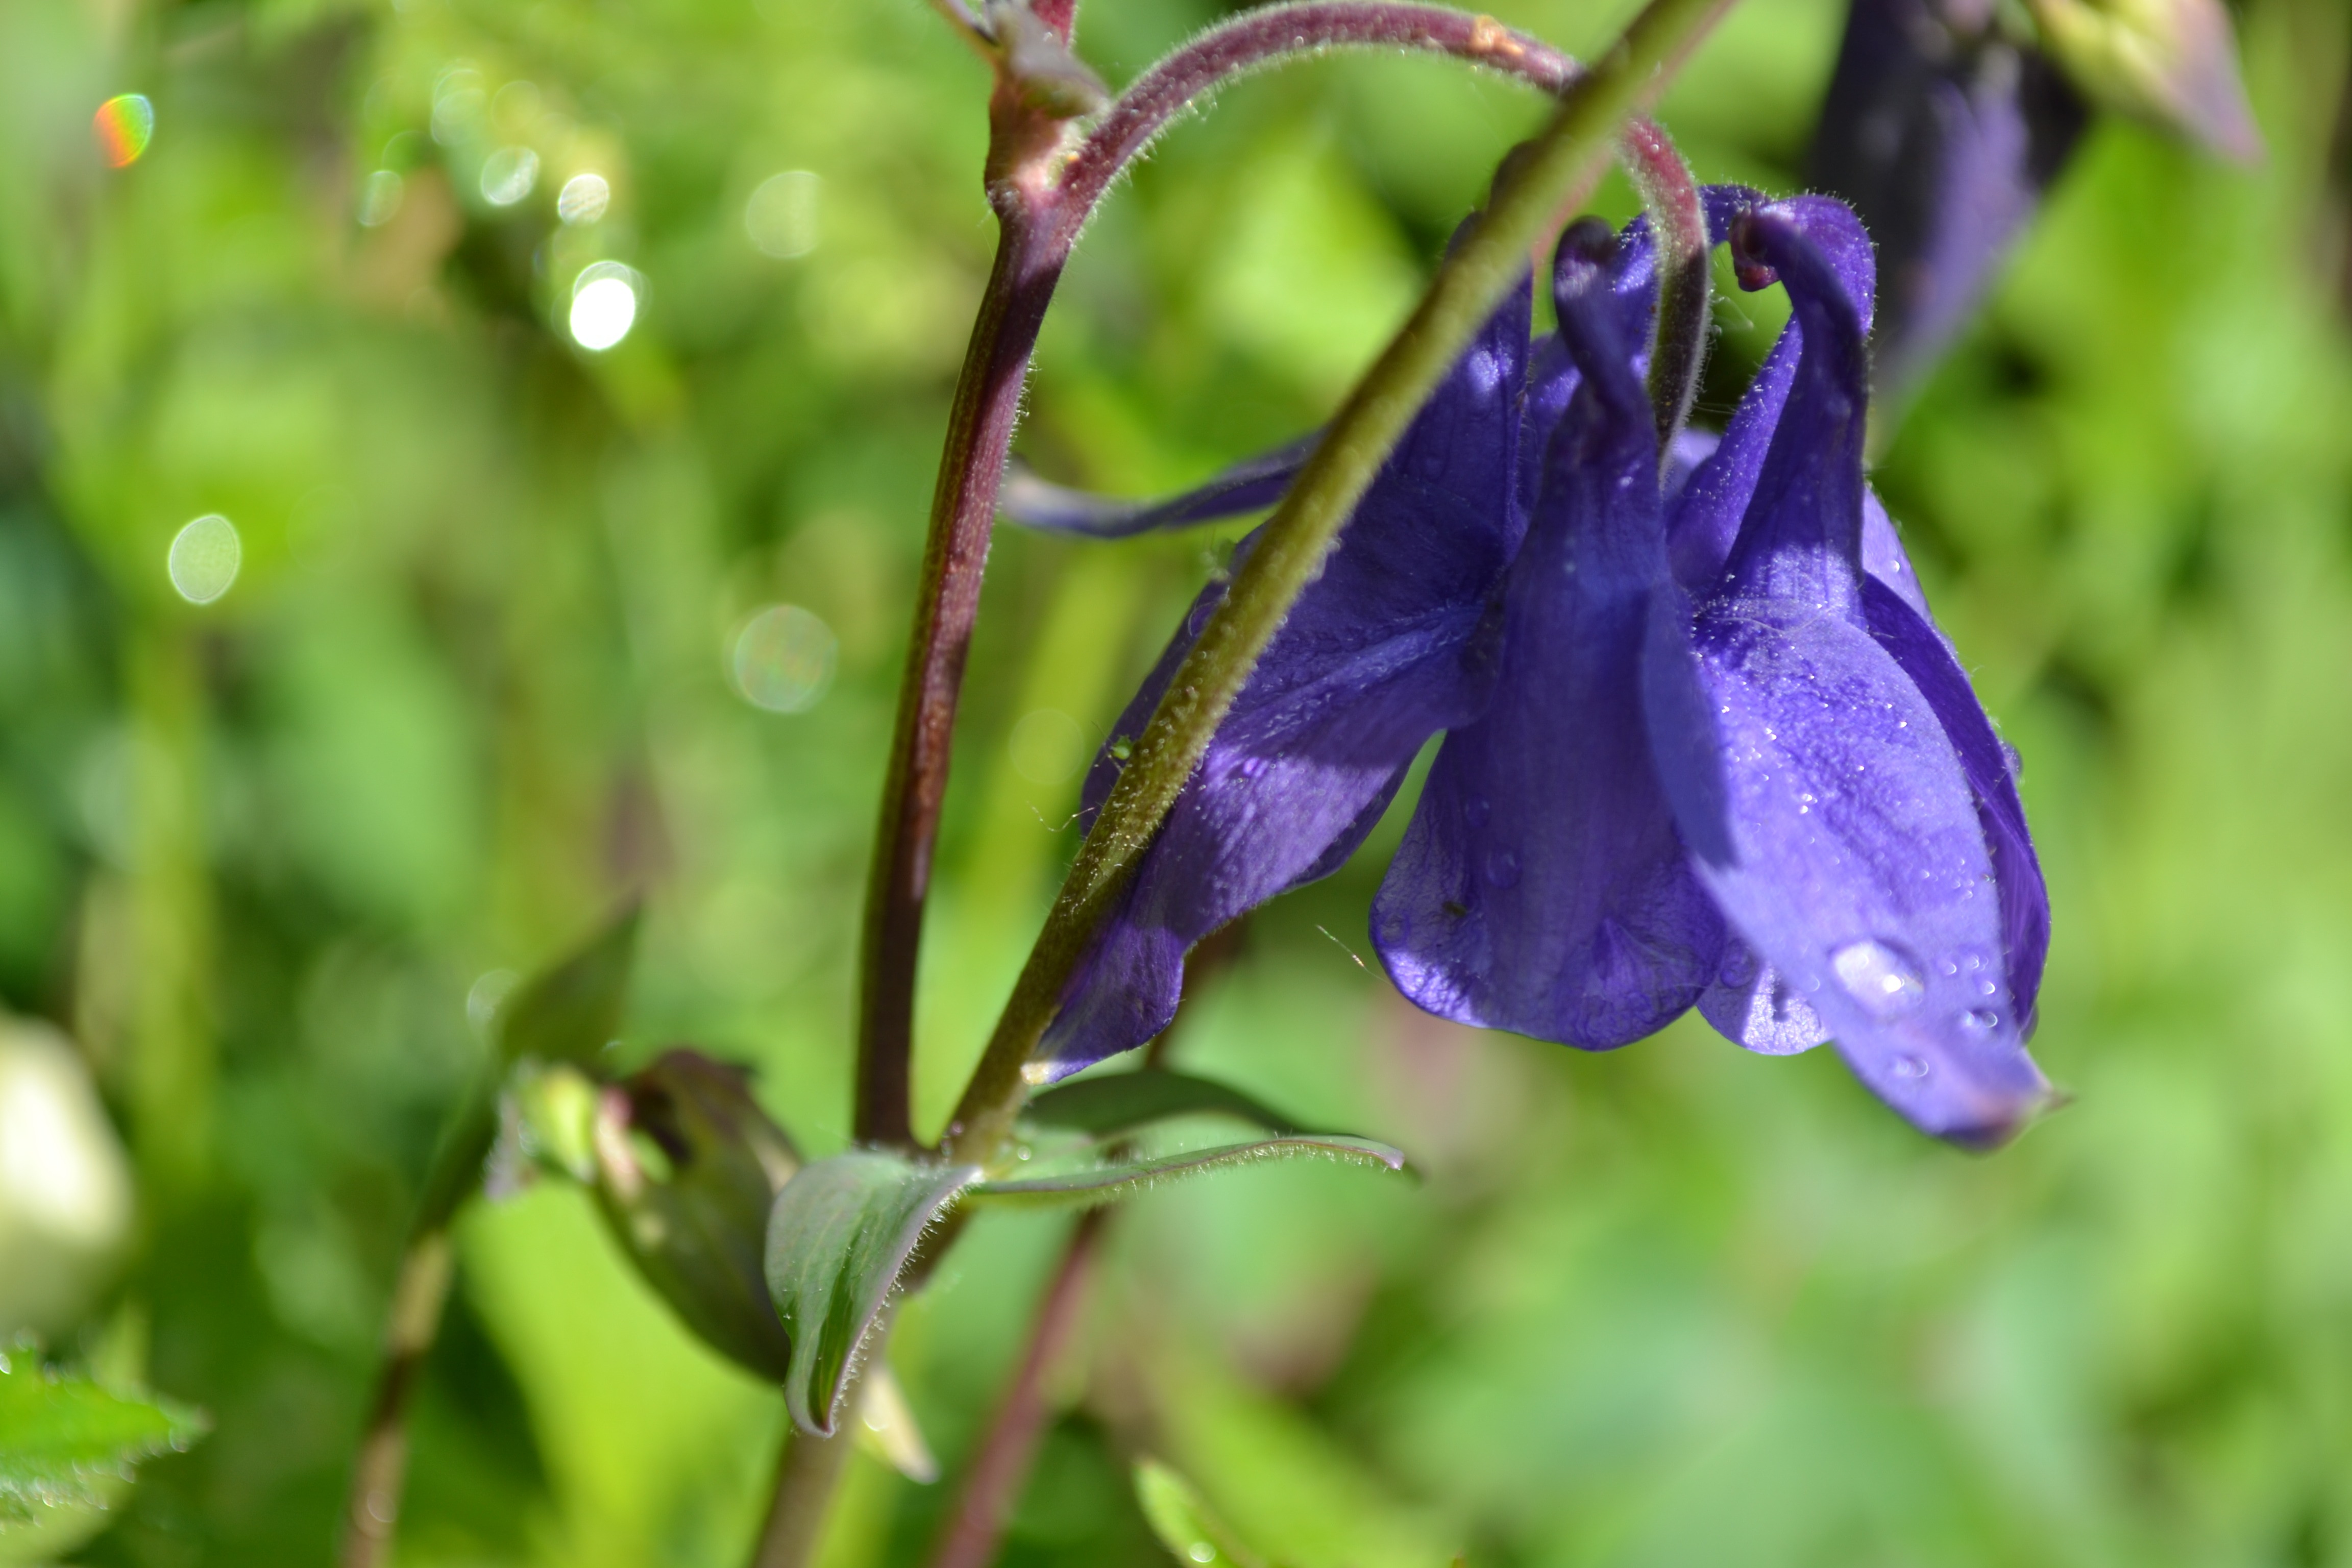
nature, plant, meadow, flower, purple, wild, botany, flora, wildflower, close up, columbine, aquilegia, macro photography, flowering plant, dayflower, bellflower family, harebell, land plant, violet family, dayflower family